Dark matter

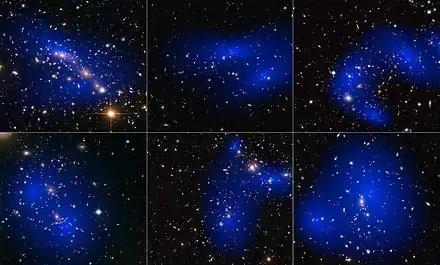
Collage of six cluster collisions with dark matter maps. The clusters were observed in a study of how dark matter in clusters of galaxies behaves when the clusters collide.

Indirect detection experiments search for the products of the self-annihilation or decay of dark matter particles in outer space. For example, in regions of high dark matter density (e.g., the centre of the Milky Way) two dark matter particles could annihilate to produce gamma rays or Standard Model particle–antiparticle pairs. Alternatively, if a dark matter particle is unstable, it could decay into Standard Model (or other) particles. These processes could be detected indirectly through an excess of gamma rays, antiprotons or positrons emanating from high density regions in the Milky Way and other galaxies. A major difficulty inherent in such searches is that various astrophysical sources can mimic the signal expected from dark matter, and so multiple signals are likely required for a conclusive discovery.